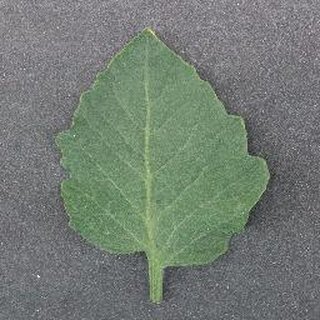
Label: healthy_tomato